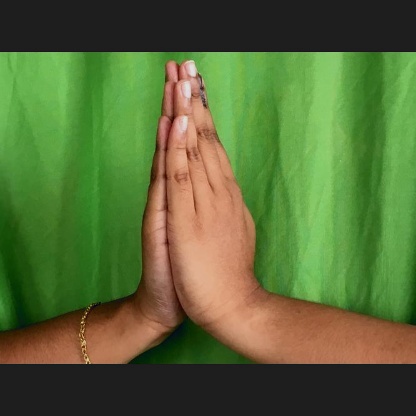
Mudra: Anjali